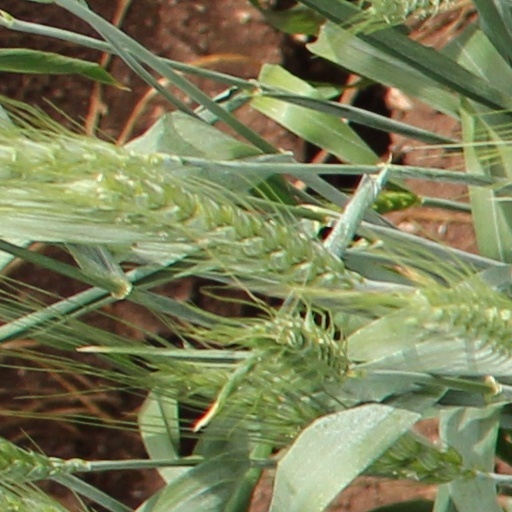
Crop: wheat